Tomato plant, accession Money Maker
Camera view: bottom (45 deg); turntable rotation: 210 degrees
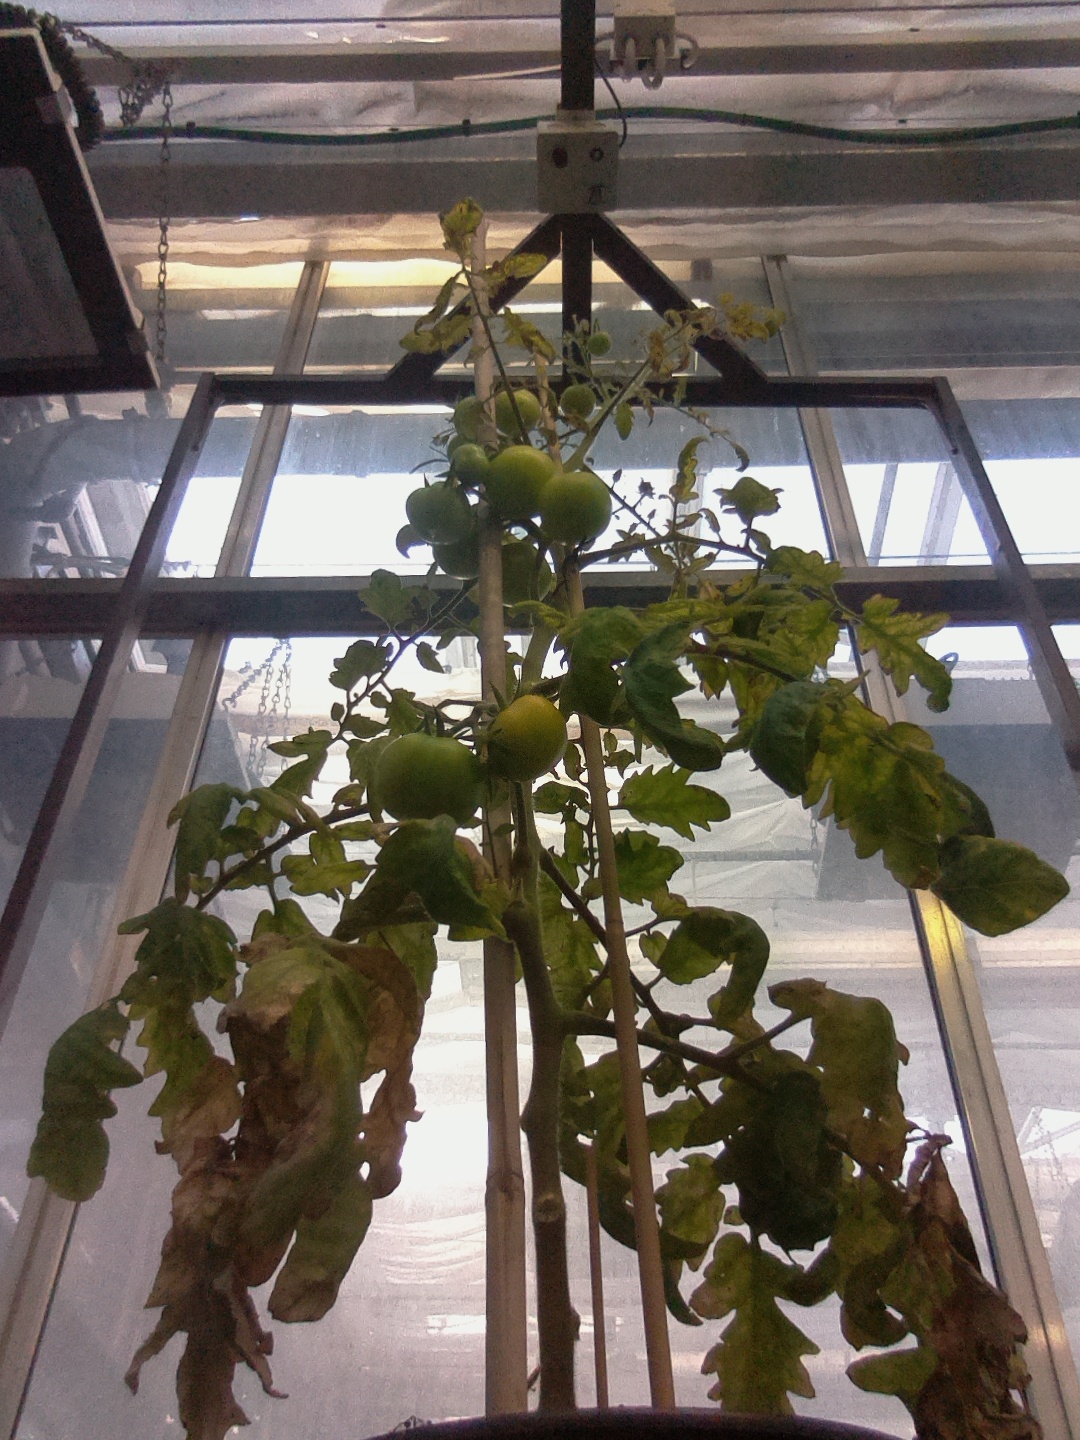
BBCH growth stage 78: 80% -90% of final fruit size